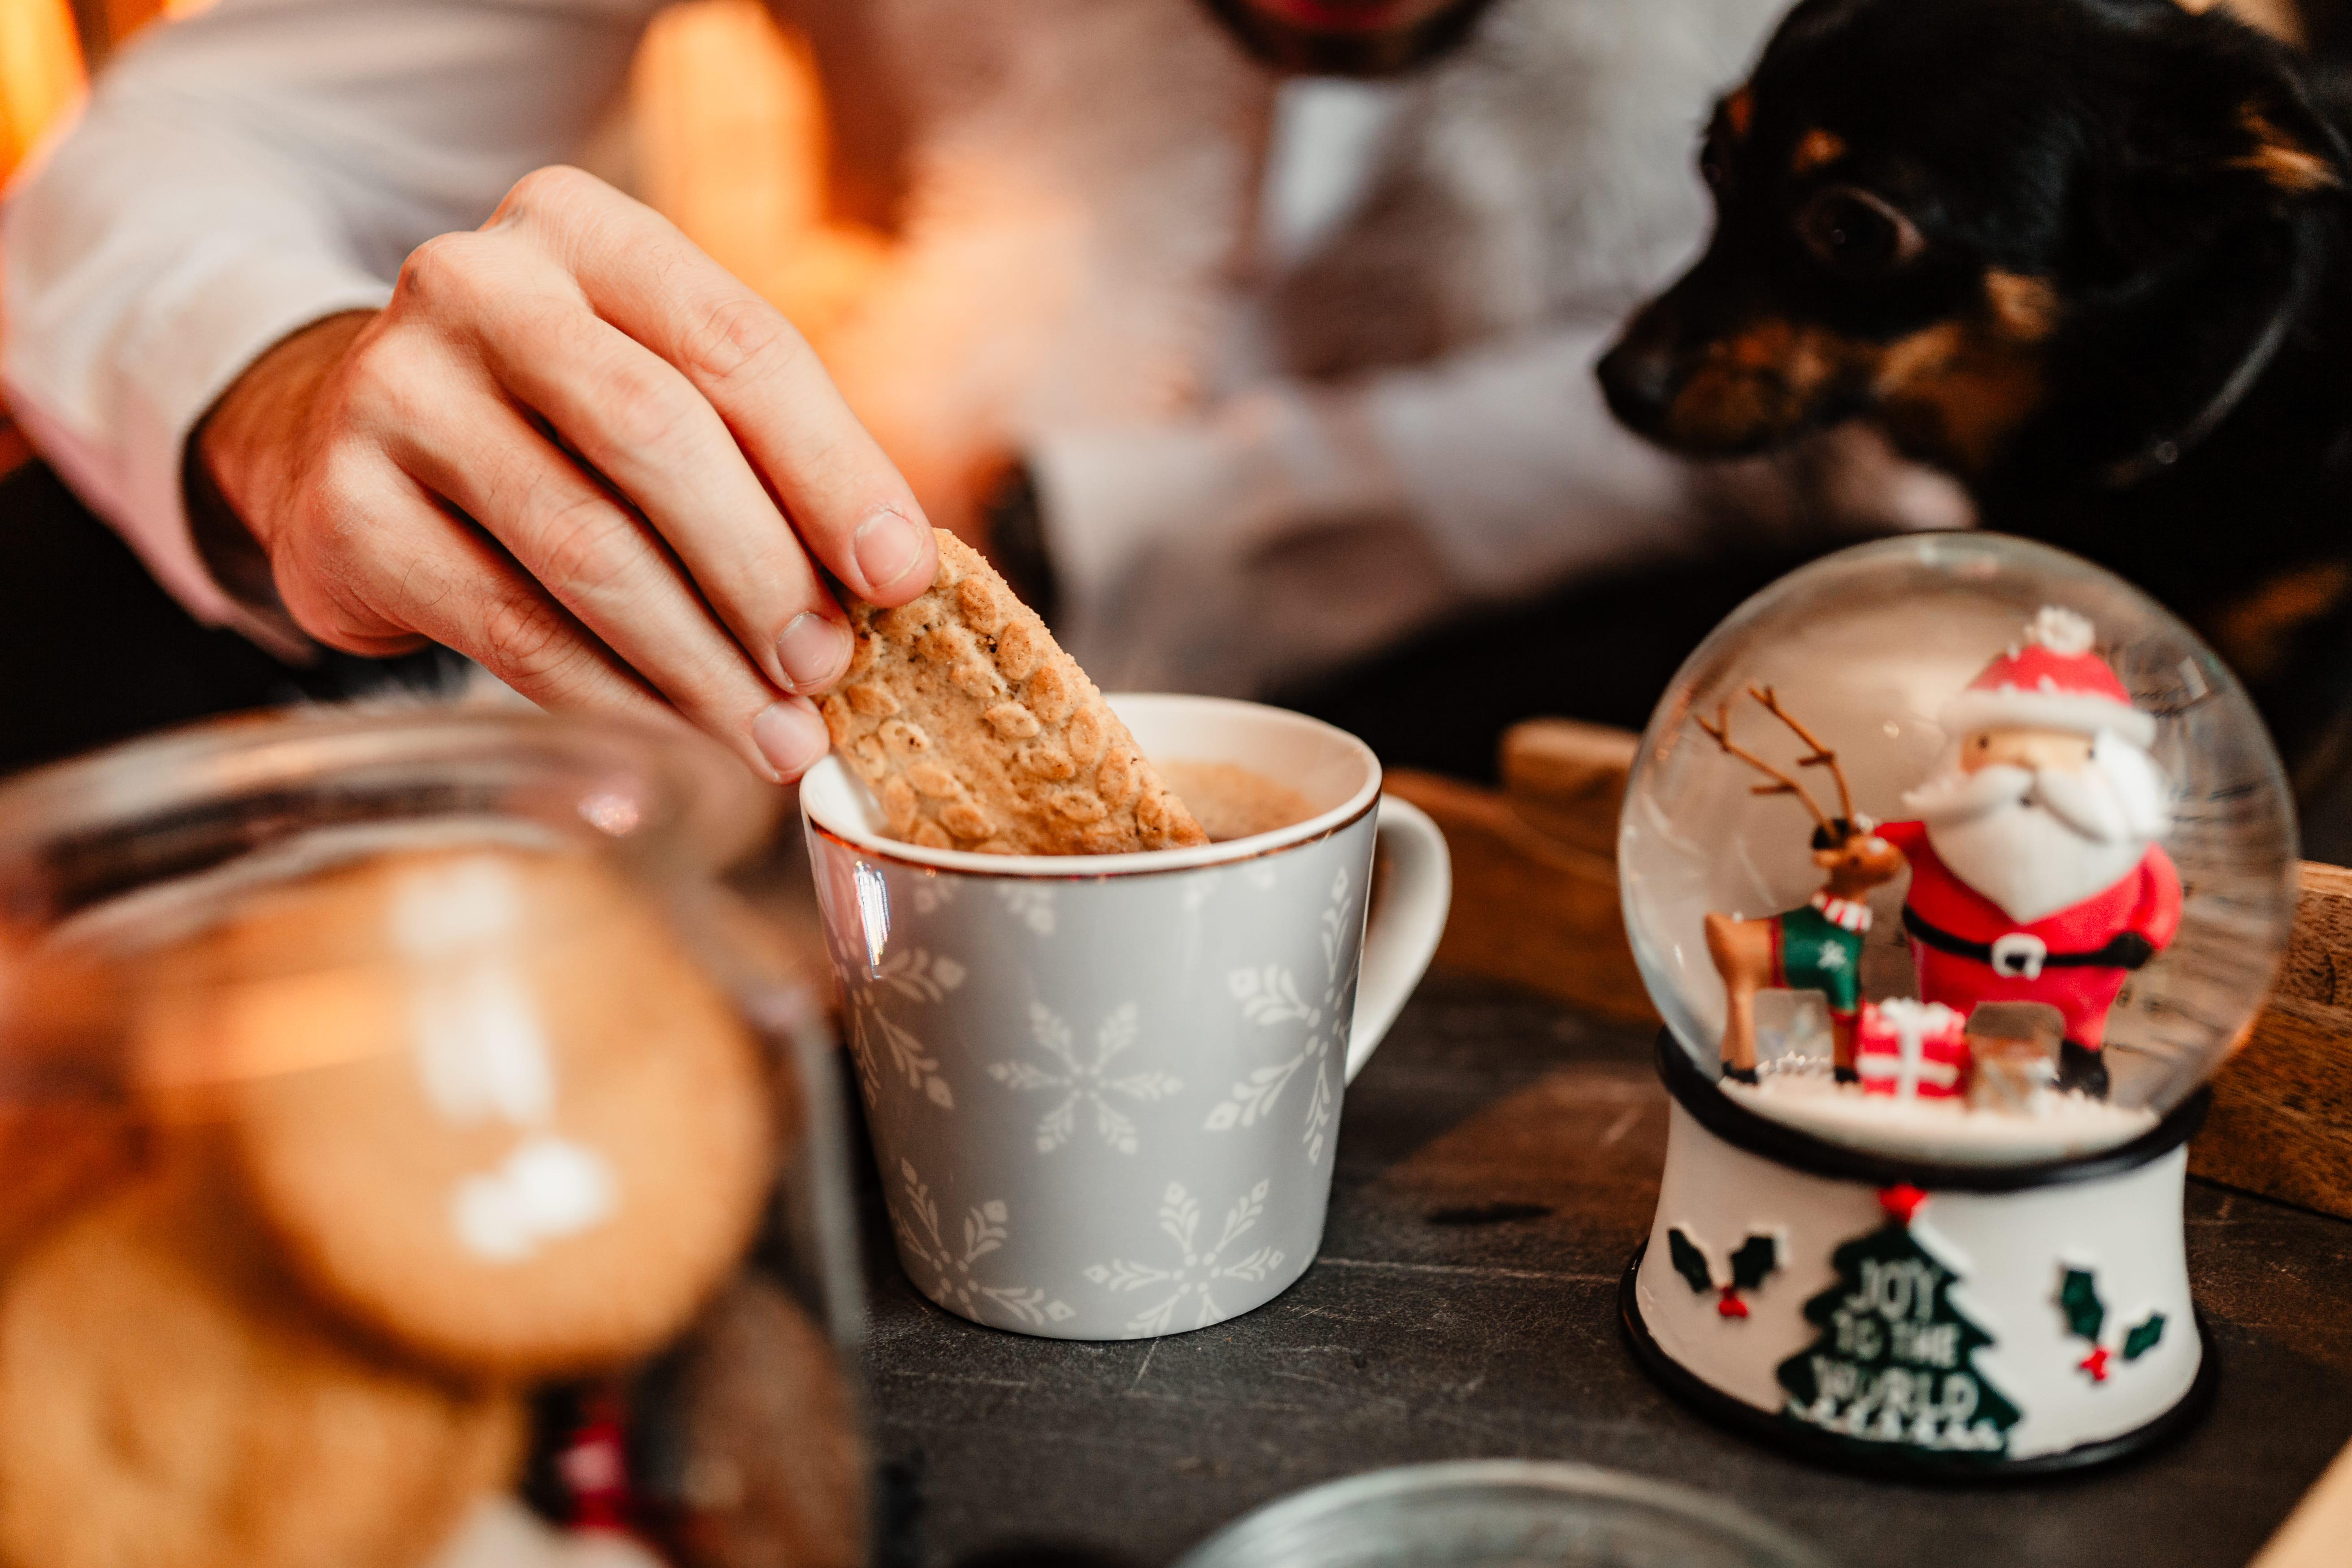
food, hot chocolate, cuisine, dish, ice cream, drink, dessert, cup, ingredient, frozen dessert, snack, canidae, cream